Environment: real
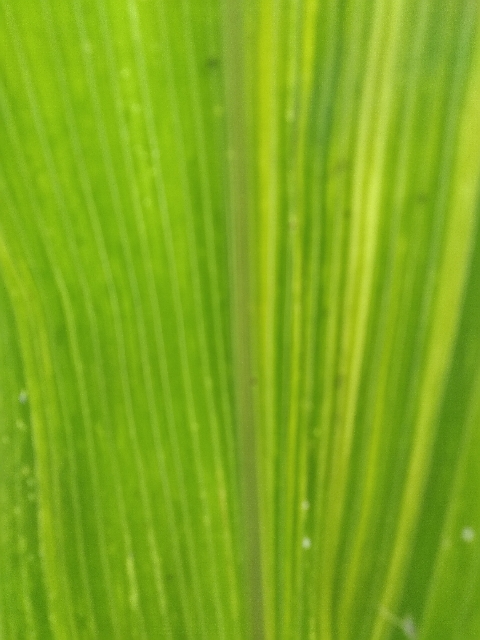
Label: lethal_necrosis